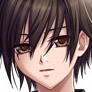
Portrait style: Anime Portrait